Spaniel

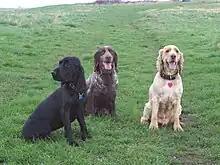
English Cocker Spaniels are small spaniels

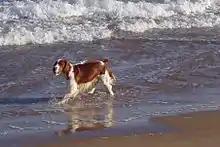
A Welsh Springer Spaniel on the beach

A spaniel is a type of gun dog. Spaniels were especially bred to flush game out of denser brush. By the late 17th century, spaniels had been specialized into water and land breeds. The extinct English Water Spaniel was used to retrieve water fowl shot down with arrows. Land spaniels were setting spaniels—those that crept forward and pointed their game, allowing hunters to ensnare them with nets, and springing spaniels — those that sprang pheasants and partridges (for hunting with falcon) and also rabbits and smaller mammals such as rats and mice (for hunting with greyhounds). During the 17th century, the role of the spaniel dramatically changed as Englishmen began hunting with flintlocks for wing shooting. Charles Goodall and Julia Gasow (1984) write that spaniels were "transformed from untrained, wild beaters, to smooth, polished gun dogs."